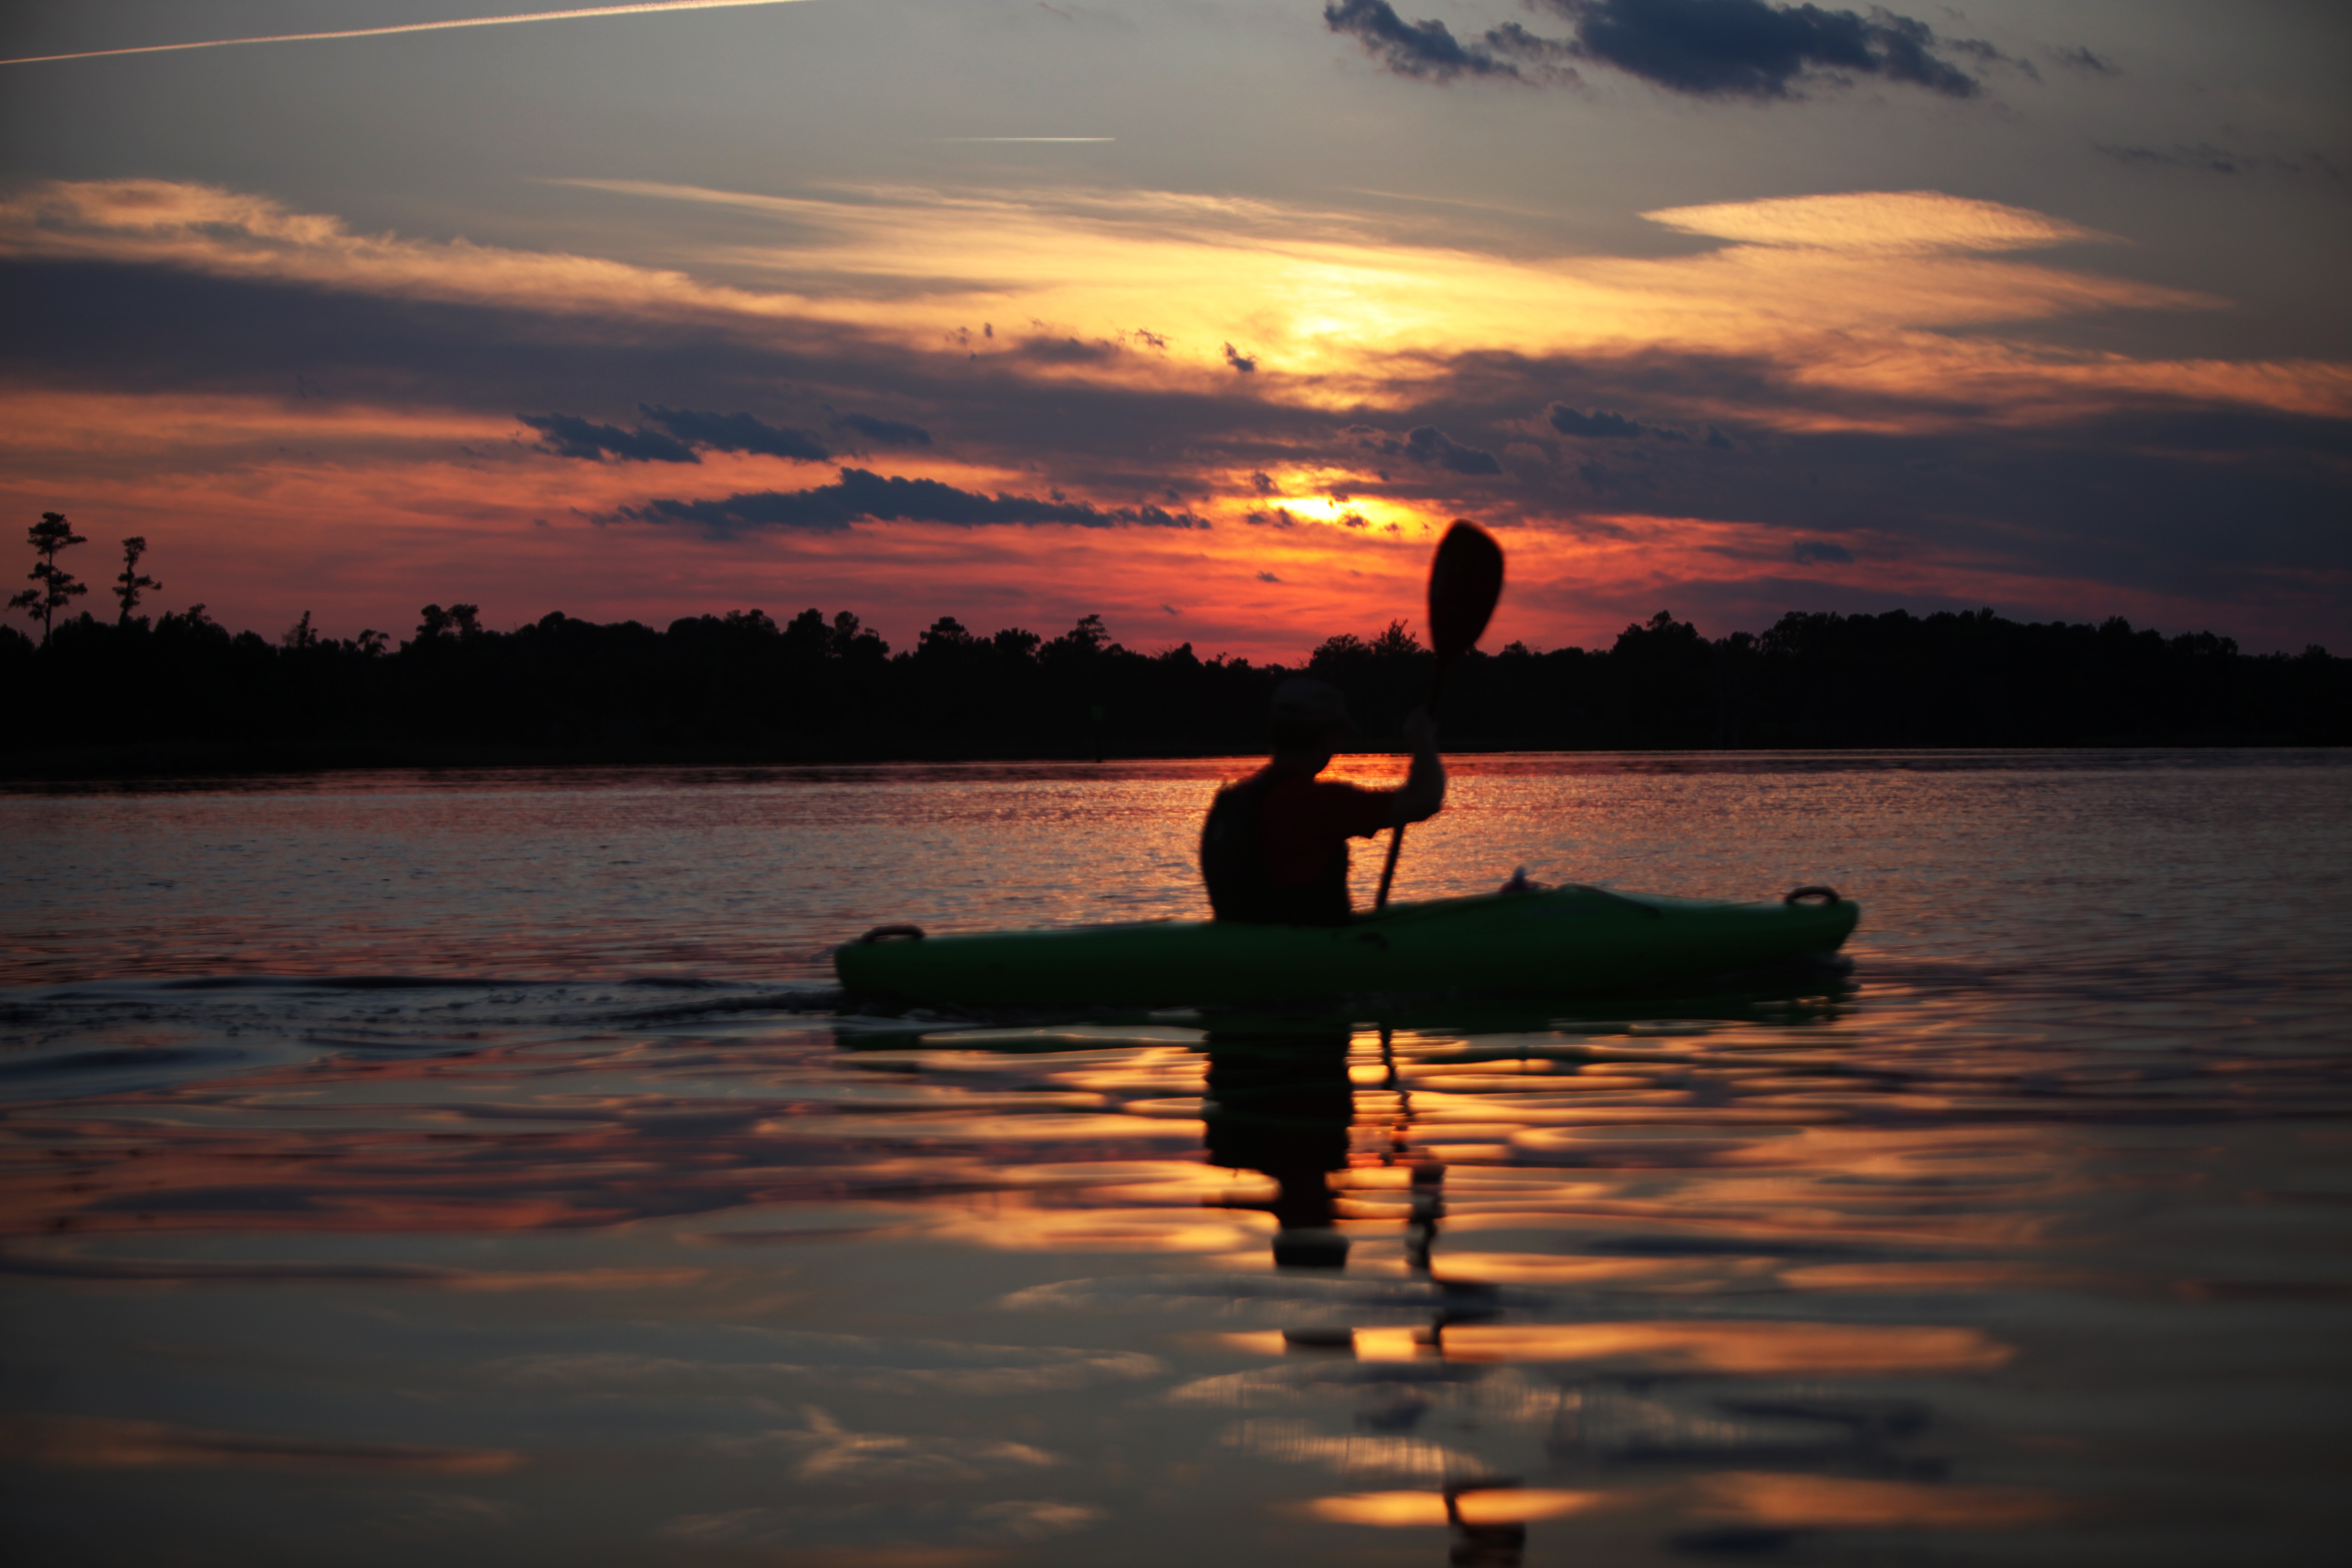
man, sea, water, nature, forest, cloud, sky, sunrise, sunset, sunlight, morning, lake, dawn, river, canoe, dusk, evening, reflection, peaceful, colorful, trees, woods, outside, clouds, reflections, beautiful, canoeing